Olav Zipser

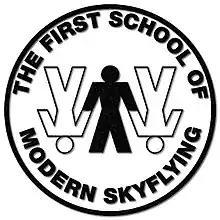
First School of Modern SkyFlying Logo

With the objective of researching, documenting, developing, teaching, training, and pushing the envelope of human flight capability, Zipser founded The First School of Modern SkyFlying in 1994. He came up with the idea of using Space Balls as independent measuring devices for constant speed (155 mph) and direction (straight down). These measurements train and test freeflyers so that they can meet an advanced international standard.